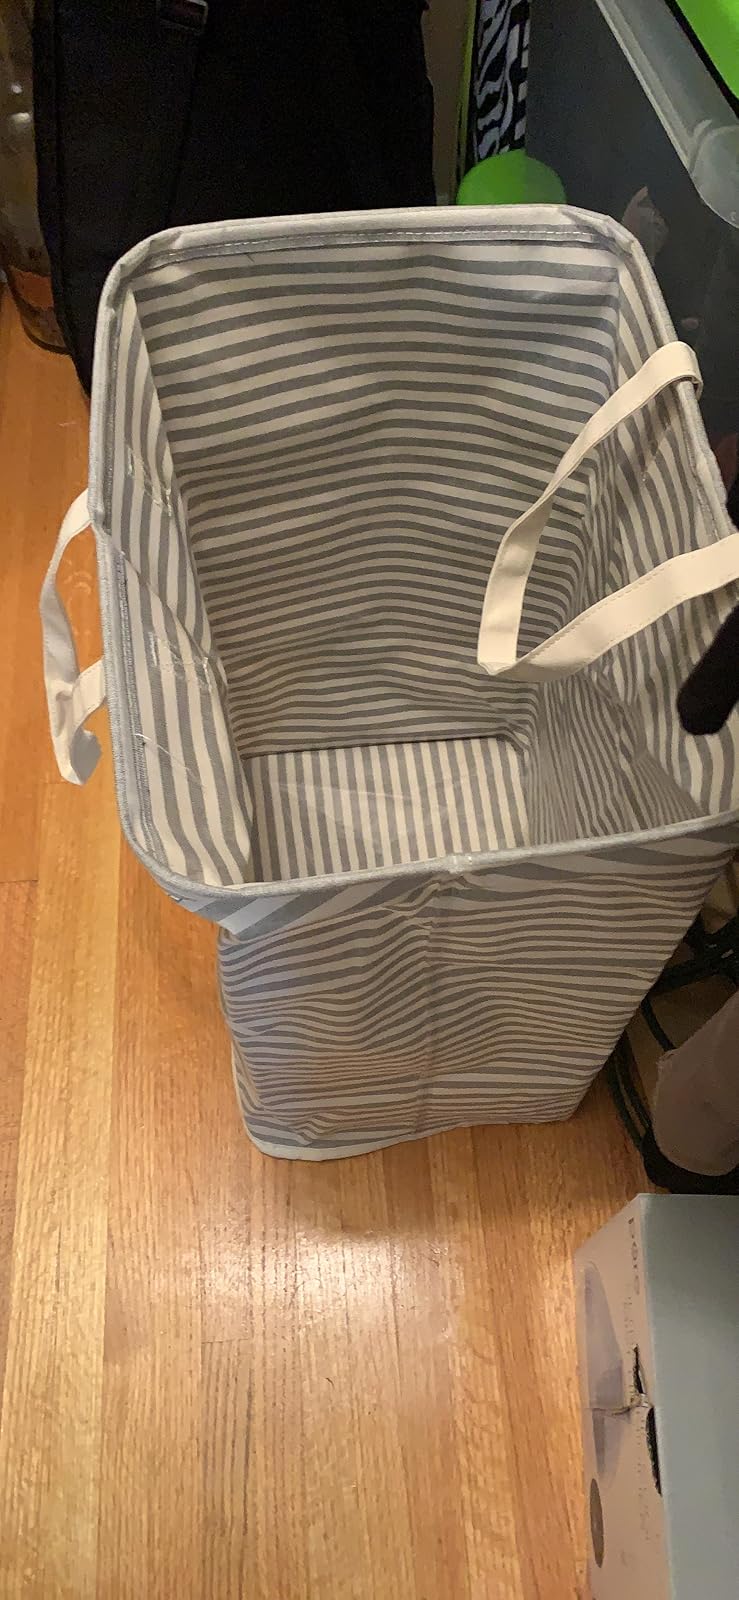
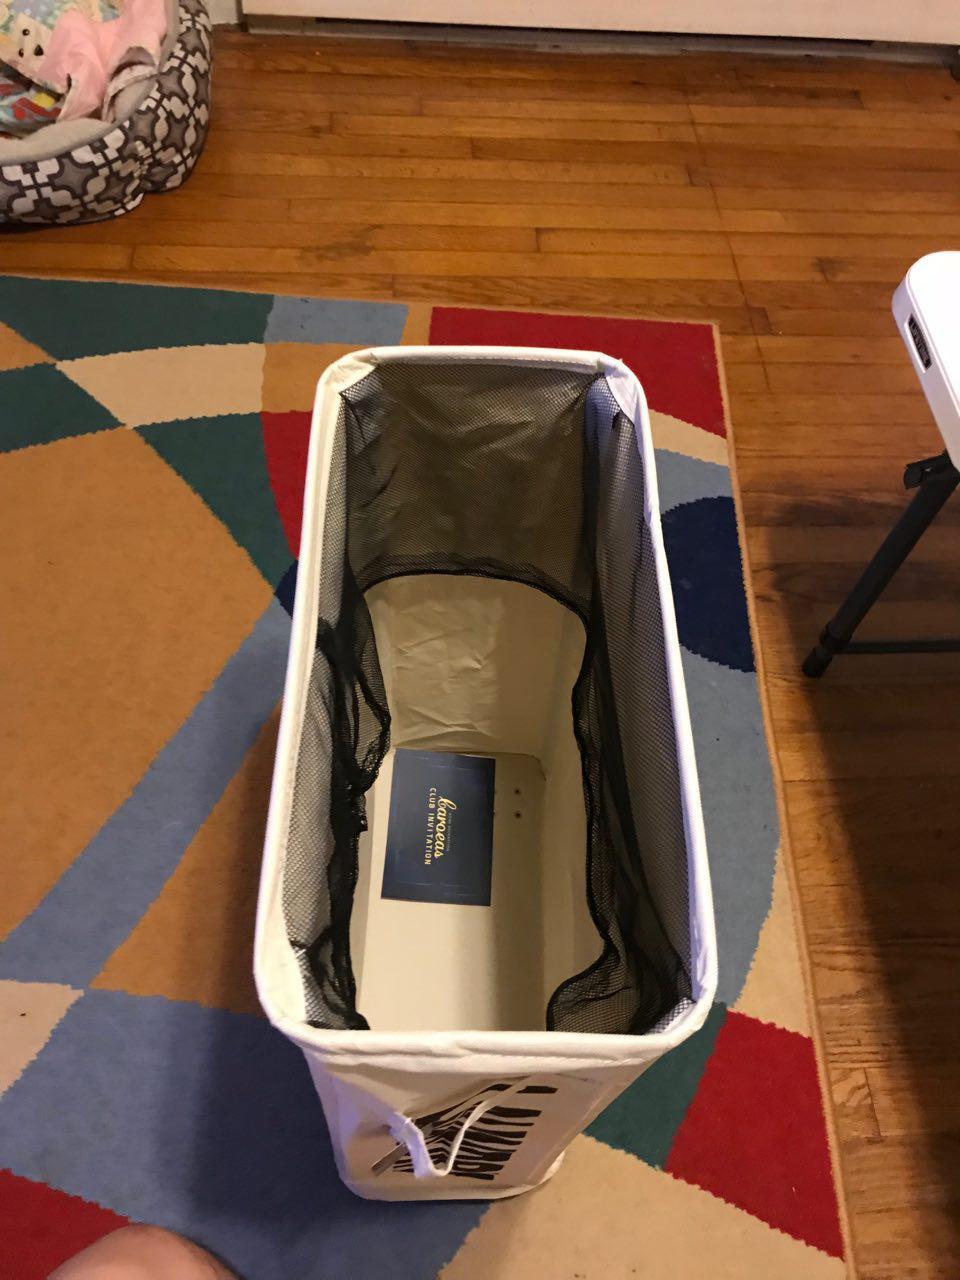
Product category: items_hamper
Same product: no